Tavan Tolgoi

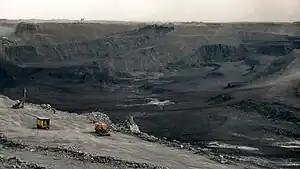

Tavan Tolgoi (also Tavantolgoi, Tavantolgoy, "Five Hill") is one of the world's largest untapped coking and thermal coal deposits, located in Tsogttsetsii, Ömnögovi Province, Mongolia. It has a total estimated resource of 6.4 billion tonnes, one quarter of which is high quality coking coal. It is divided into six sections: Tsankhi, Ukhaa Khudag, Bor tolgoi, Borteeg, and Southwest and Eastern coalfields. The Tsankhi section is the largest part, and is divided into East and West Tsankhi - these have had the most focus recently.